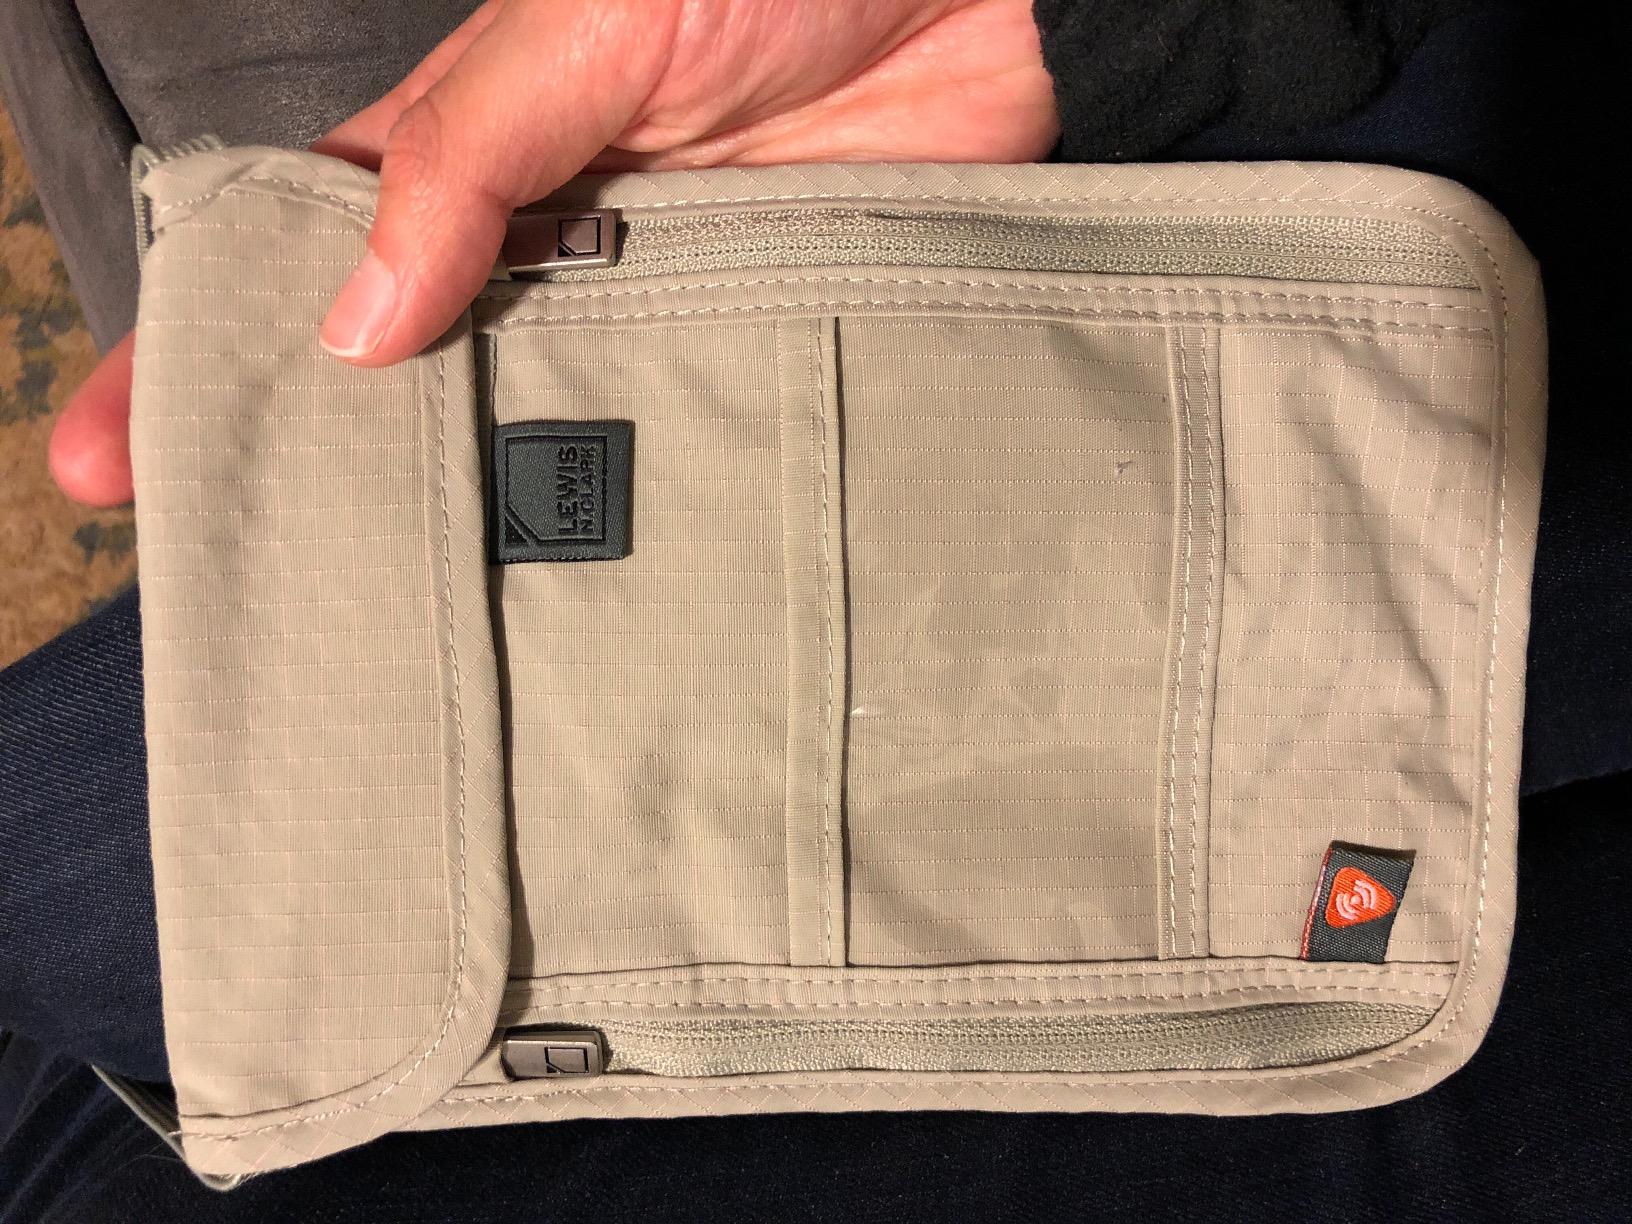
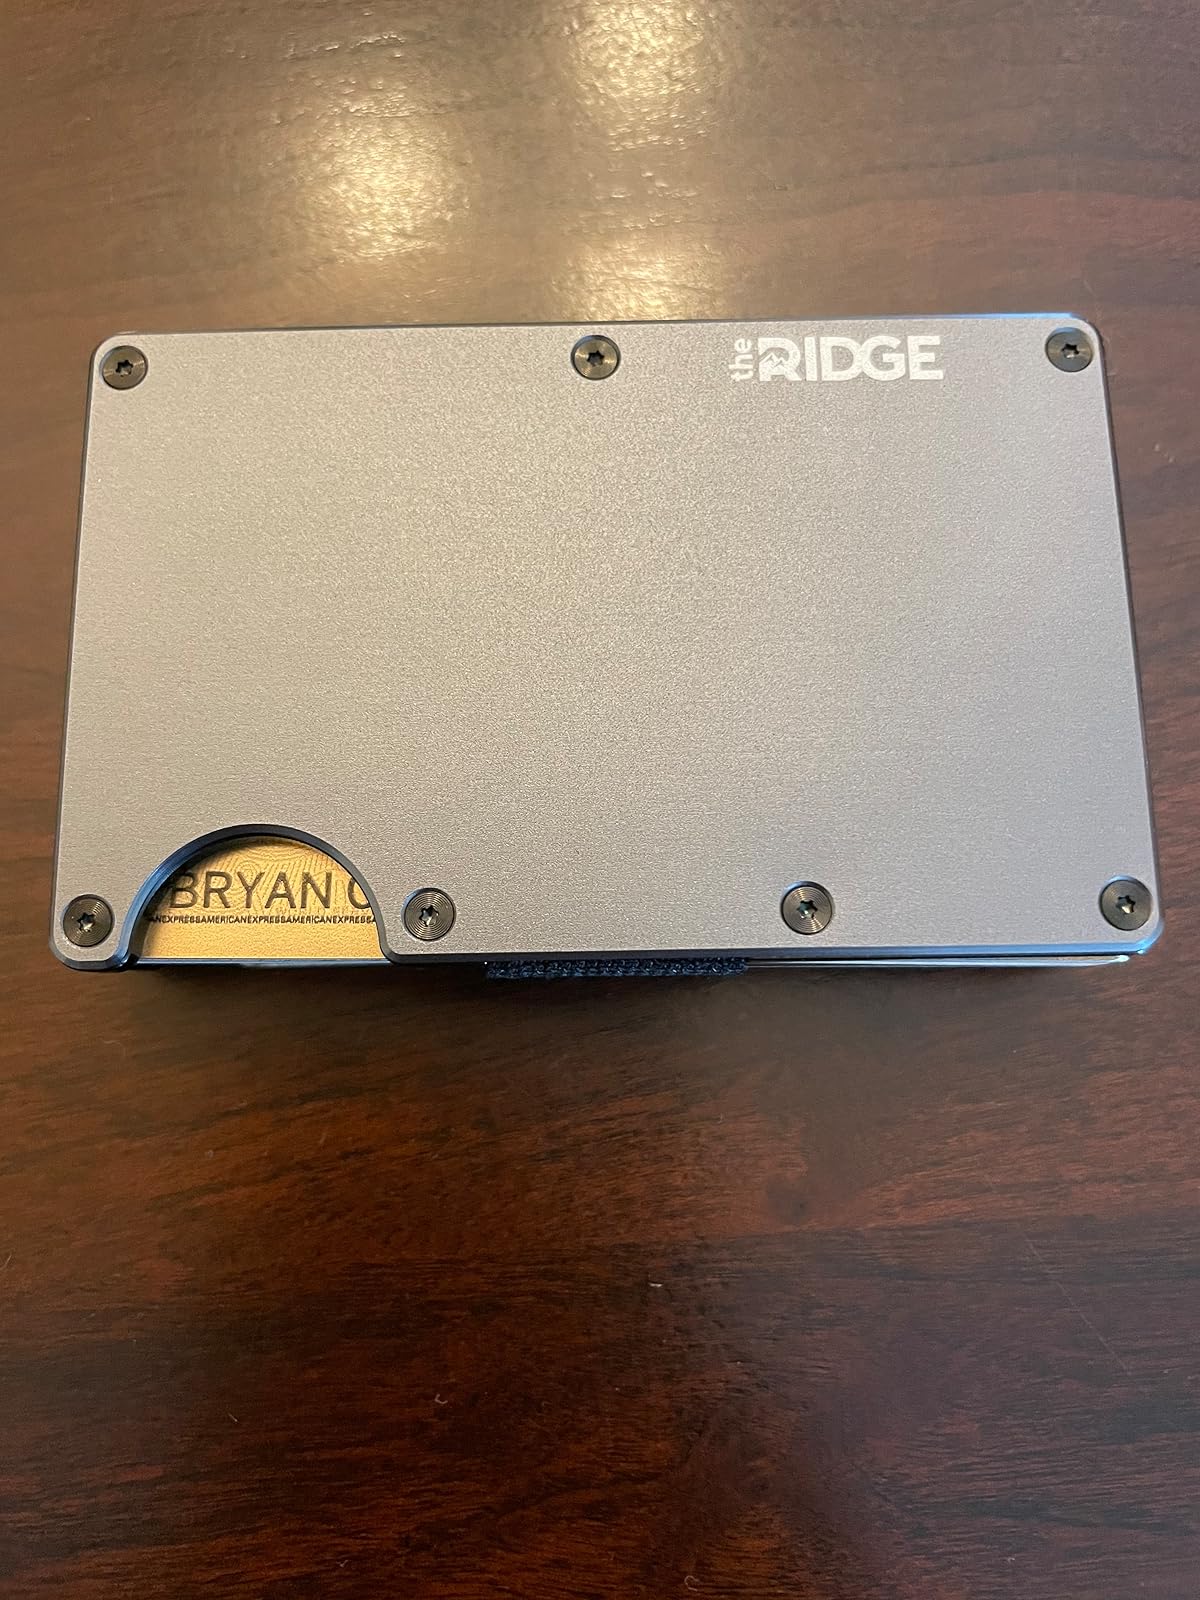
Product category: accessories_wallet
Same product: no